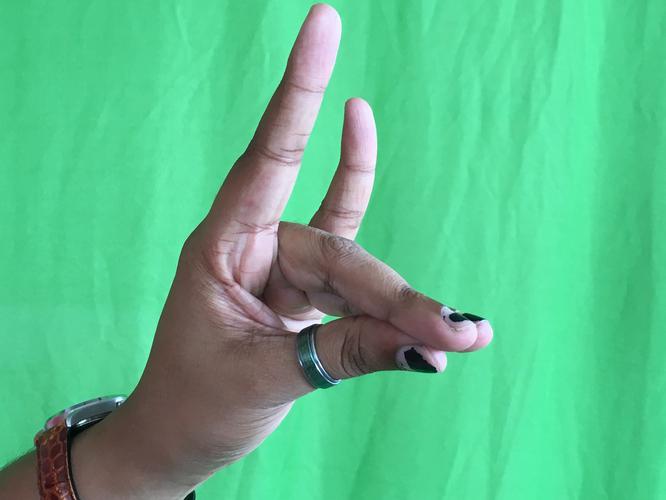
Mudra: Simhamukham
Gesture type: single_hand